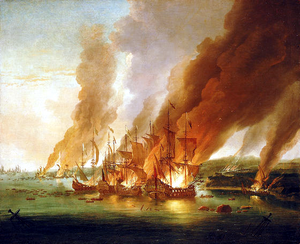
Ceci est une liste de conflits en Europe en ordre chronologique, comprenant les guerres entre nations européennes, les guerres civiles au sein des nations européennes, les guerres entre une nation européenne et une nation non-européenne dont le champ de bataille est situé en Europe, les invasions des nations européennes et les révoltes ou insurrections au sein des nations européennes.
La guerre de la Ligue d’Augsbourg, également appelée guerre de Neuf Ans, guerre de la Succession palatine ou guerre de la Grande Alliance, eut lieu de 1688 à 1697. D'anciens textes peuvent faire référence à la guerre de Succession d'Angleterre. En Amérique du Nord, cette guerre engendre la première guerre intercoloniale, appelée par l'historiographie anglaise la guerre du roi Guillaume, « King William's War, Second Indian War, Father Baudoin's War, Castin's War ». Ces nombreuses dénominations reflètent les points de vue nationaux des historiens contemporains ou anciens sur ce conflit.
Adriaen van Diest né à La Haye le 12 décembre 1655 et mort en 1704 à Londres, est un peintre hollandais du XVIIᵉ et XVIIIᵉ siècles.
Alain Emmanuel de Coëtlogon de Méjusseaume, né à Rennes le 4 décembre 1646 et mort à Paris le 6 juin 1730, est un officier de marine et noble français des XVIIᵉ et XVIIIᵉ siècles. Issu d'une ancienne famille de la noblesse bretonne, Alain-Emmanuel de Coëtlogon s'engage jeune au service du Roi, d'abord dans l'armée de terre, puis dans la Marine royale. Sous les ordres du maréchal de Tourville, il participe aux guerres menées par Louis XIV contre ses voisins européens.
L’histoire de la culture des plantes sucrières couvre une période allant de la haute Antiquité à nos jours.